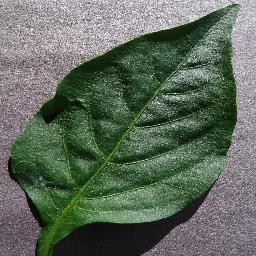
Label: Pepper,_bell___healthy